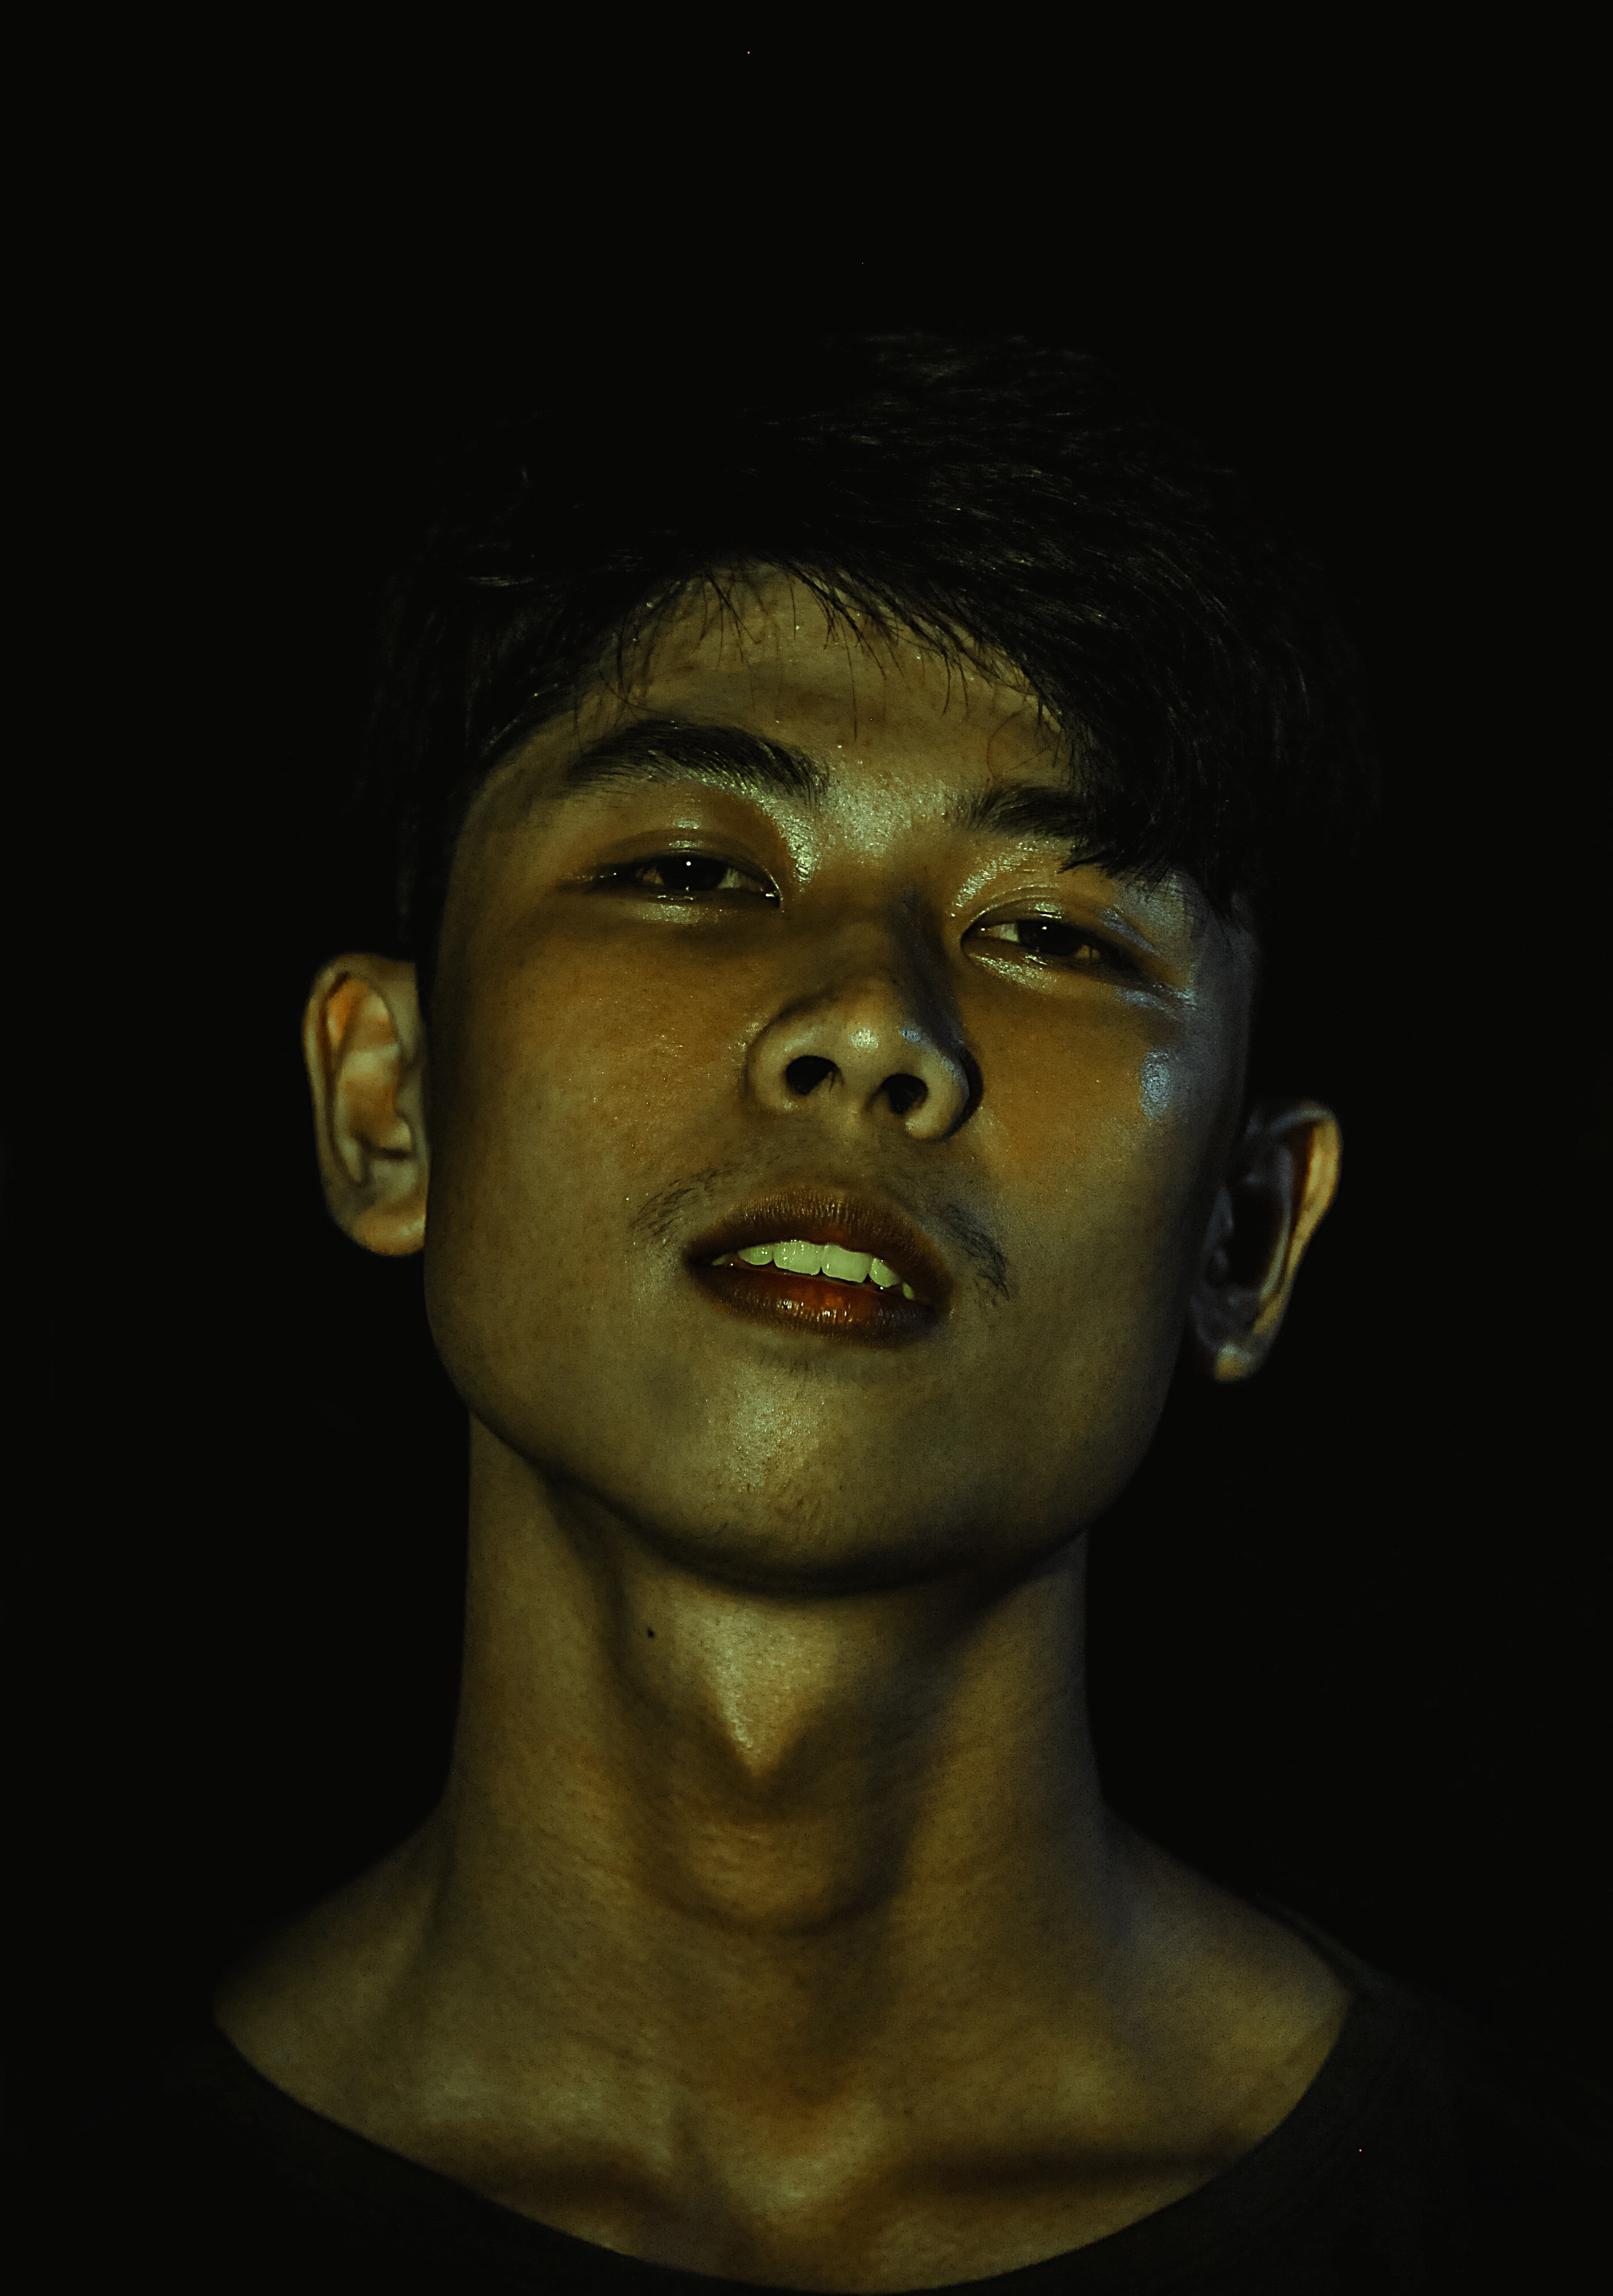
face, facial expression, head, chin, cheek, forehead, portrait, human, lip, art, mouth, smile, portrait photography, darkness, jaw, self portrait